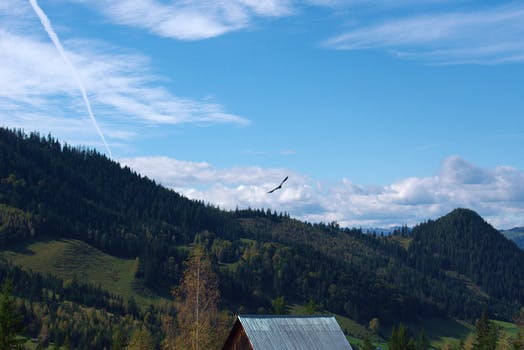
Label: No Watermark